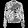
Label: Coat